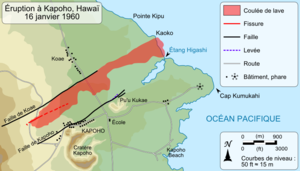
Carte de la coulée de lave le 16 janvier 1960 lors de l'éruption du Kīlauea en 1960, Hawaï, États-Unis
L'éruption du Kīlauea en 1960 est une éruption volcanique qui s'est déroulée du 13 janvier au 19 février 1960 sur le Kīlauea, le volcan le plus actif d'Hawaï, aux États-Unis. Elle fait suite à l'éruption de fin 1959 survenue dans le Kīlauea Iki, à proximité du sommet du volcan. Des fissures s'ouvrent à l'extrémité orientale de l'île d'Hawaï, juste à côté de la localité de Kapoho. Des fontaines de lave en jaillissent et forment une coulée qui progresse dans l'océan Pacifique. La lave menaçant les habitations, plusieurs digues de fortune sont successivement érigées mais elles sont rapidement débordées et Kapoho est finalement détruite. Au sommet du volcan, des séismes frappent les abords de la caldeira et trois effondrements affectent le fond du cratère du Halemaʻumaʻu avec une apparition de la lave, reliquat d'une précédente éruption. Après une éruption d'une durée d'un peu plus d'un mois qui est la troisième plus puissante du Kīlauea au XXᵉ siècle, la lave a recouvert plus de 10 km² de superficie, dont 2 km² gagnés sur la mer, et a avancé le cap Kumukahi, le point le plus oriental de l'île d'Hawaï, un peu plus vers l'est.